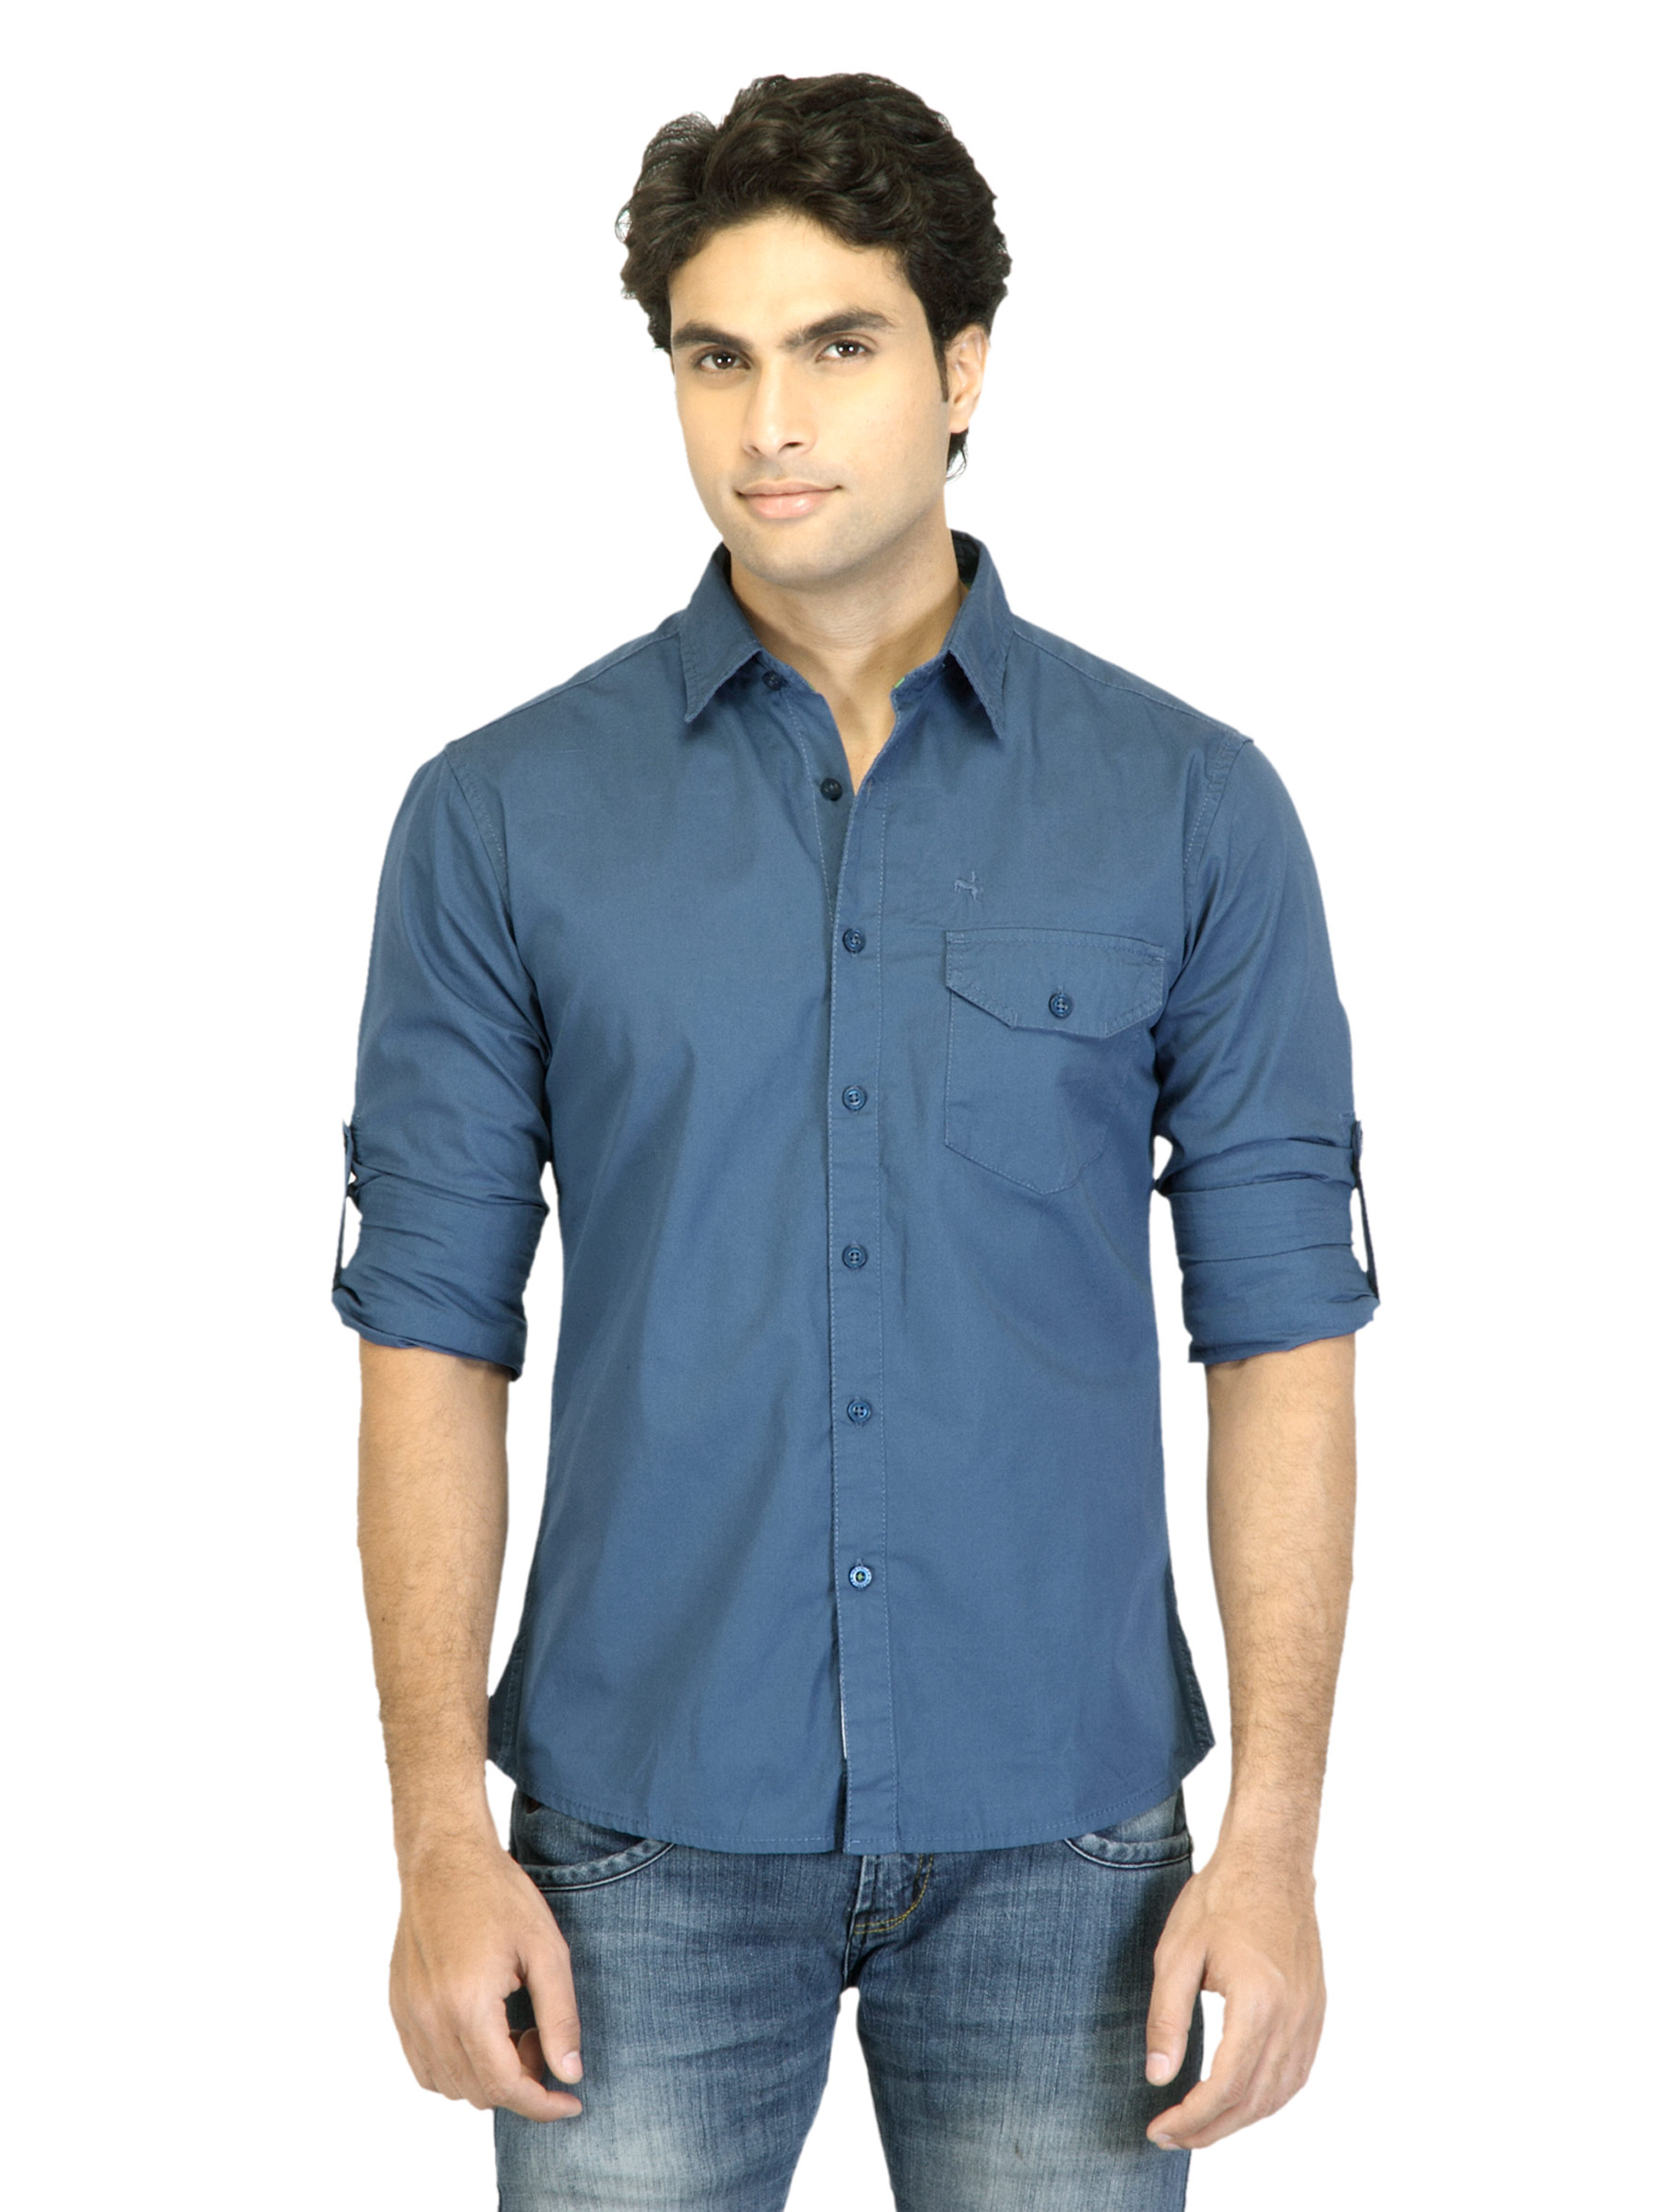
Wrangler Men Griffith Blue Shirt
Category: Apparel / Topwear / Shirts
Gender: Men
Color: Blue
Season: Summer 2012
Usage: Casual